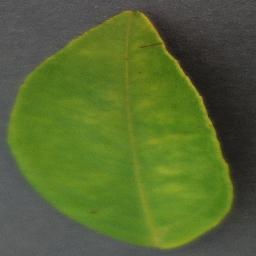
Label: Orange___Haunglongbing_(Citrus_greening)